Wanda Landowska

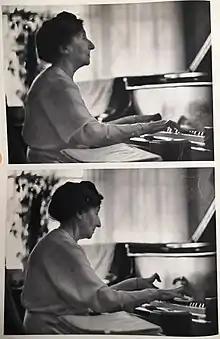
Landowska playing the piano

When the German Army invaded France, Landowska fled with her student and domestic partner Denise Restout. After leaving Saint-Leu in 1940, sojourning in Banyuls-sur-Mer, a commune in southern France, where her friend, sculptor Aristide Maillol was living, they sailed from Lisbon to the United States. Believing the Nazi threat to be temporary she had left with only two suitcases. She arrived in New York on 7 December 1941, the date of the attack on Pearl Harbor. Her home in Saint-Leu was looted, and her instruments and manuscripts were stolen, so she arrived in the United States essentially with no assets.